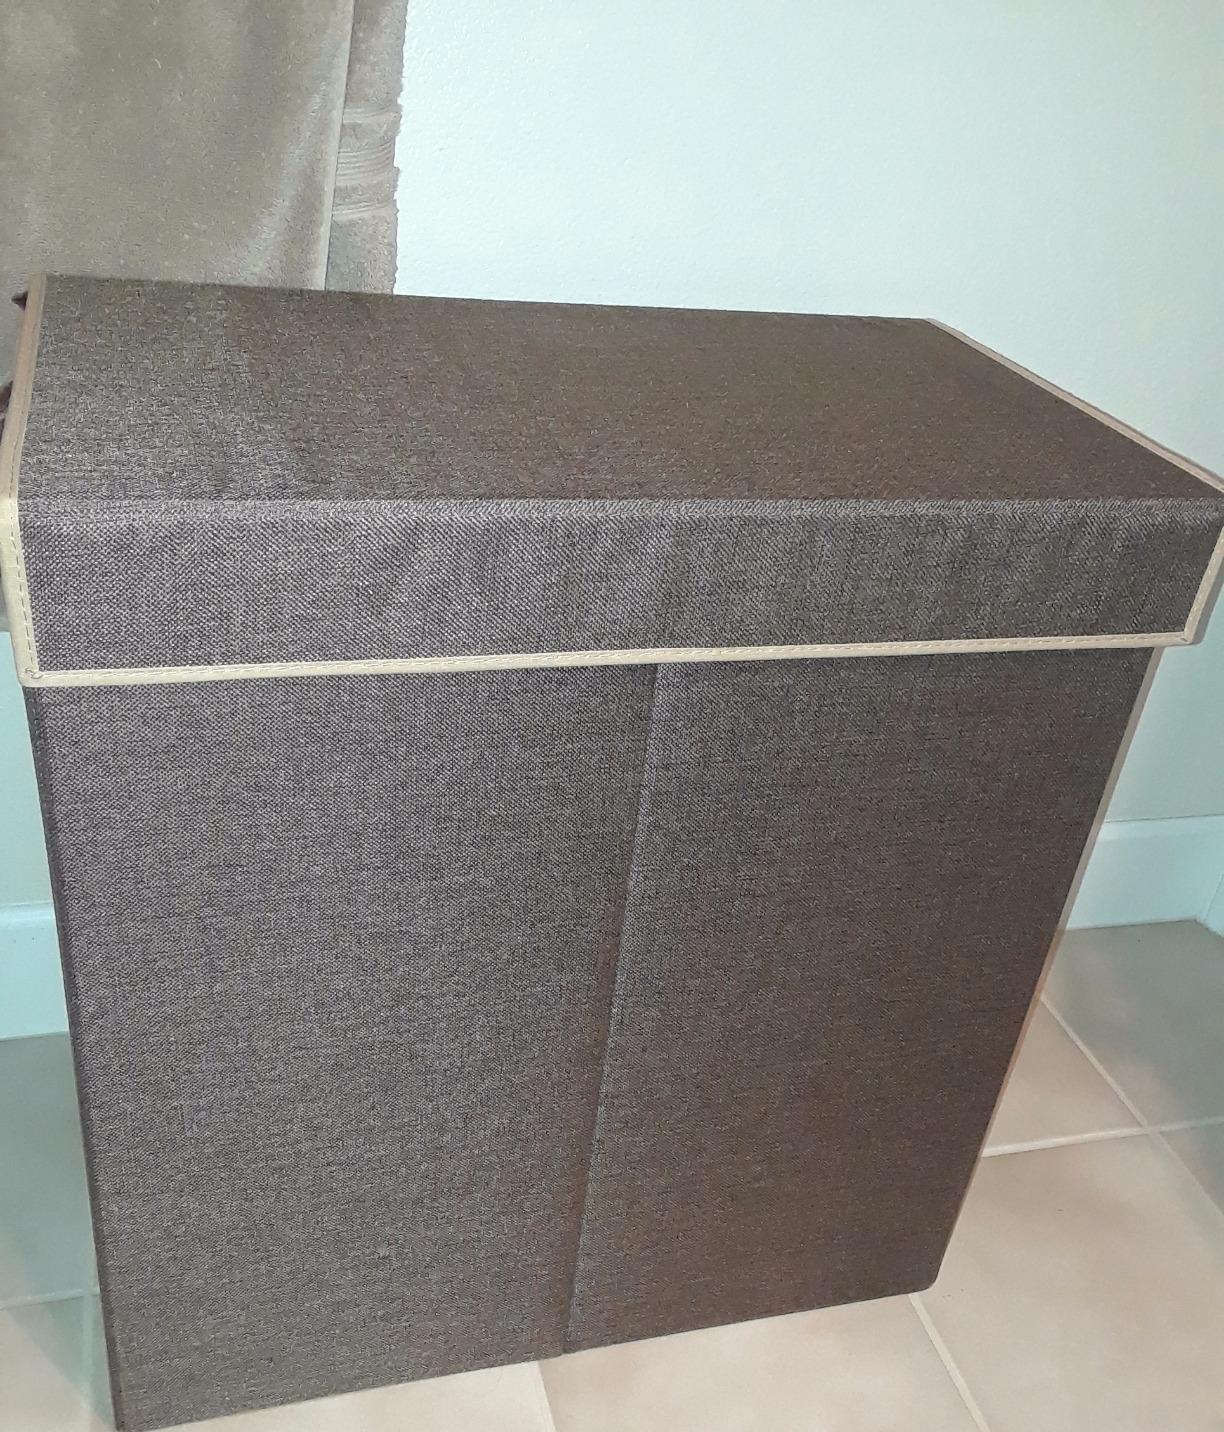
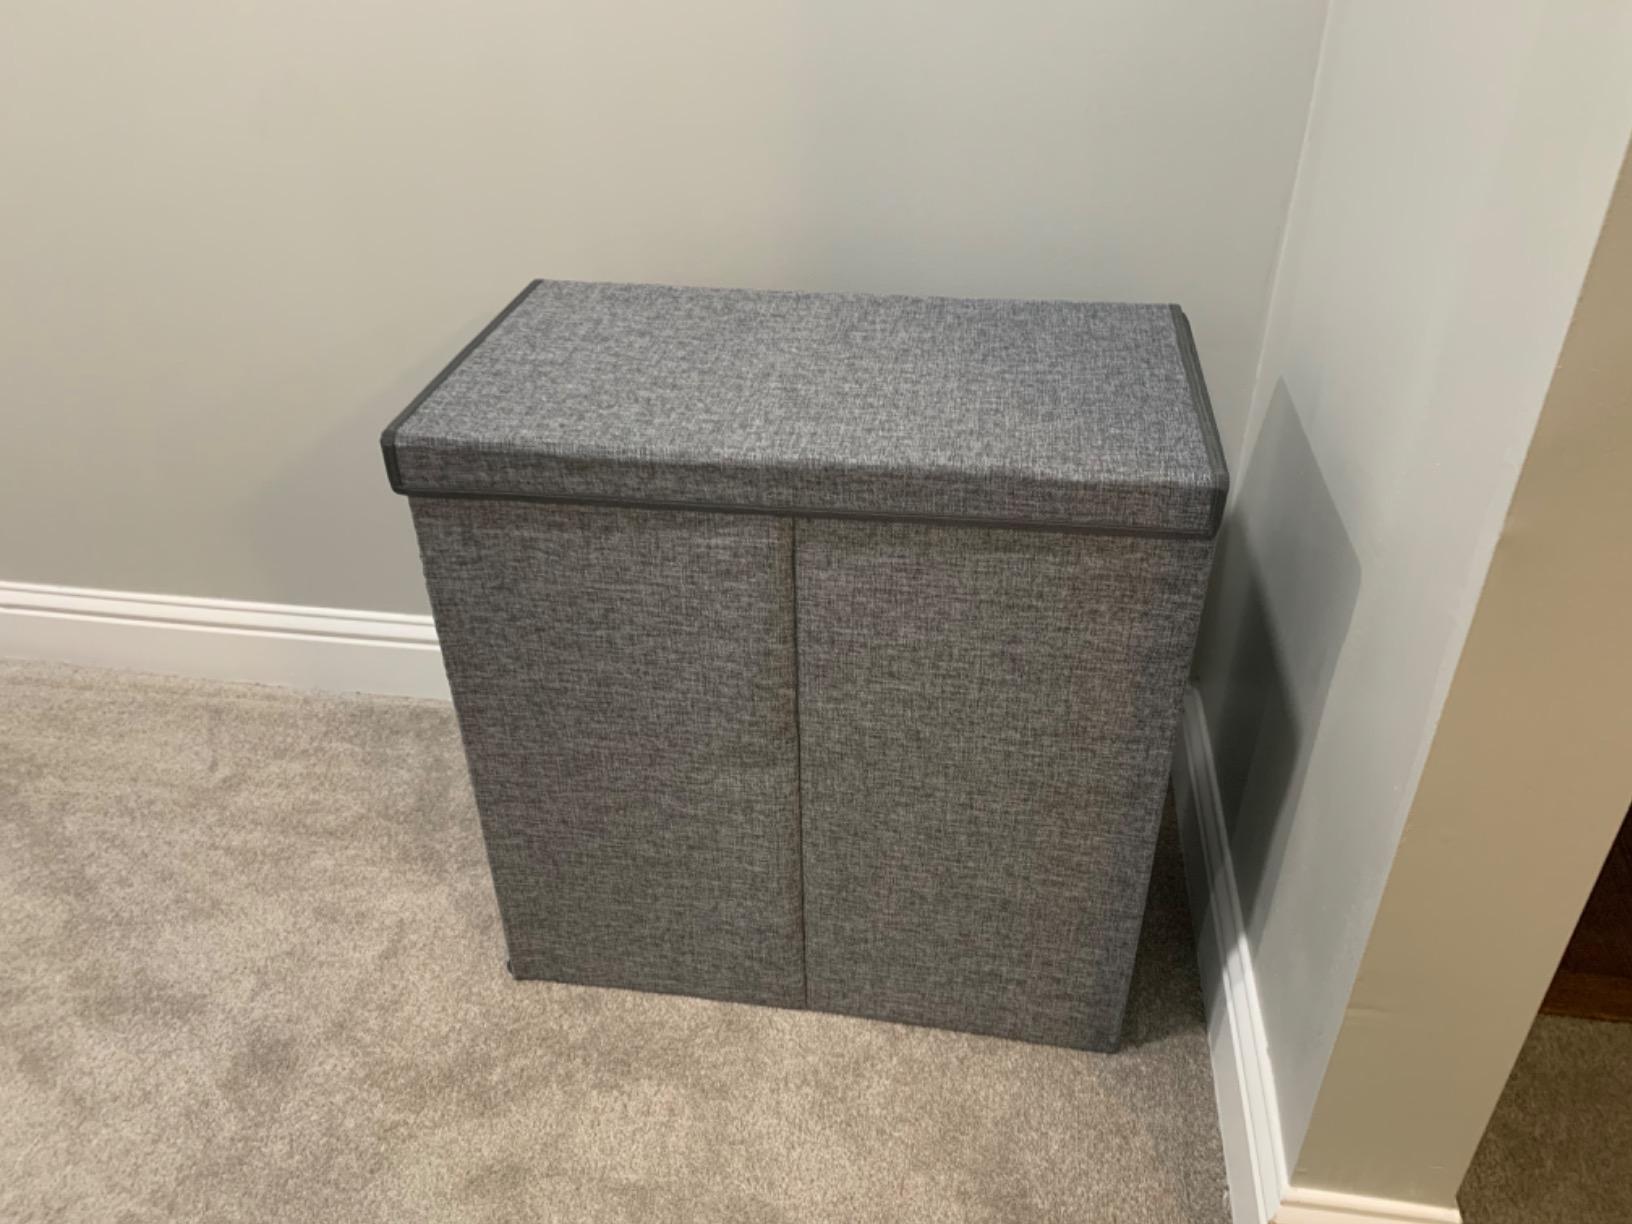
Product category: items_hamper
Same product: no